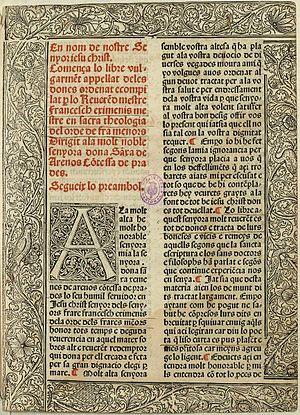
Le Llibre de les Dones est un livre écrit en catalan probablement entre 1387 et 1392 par Francesc Eiximenis à Valence et dédié à Sanxa Ximenes d'Arenós, comtesse de Prades.